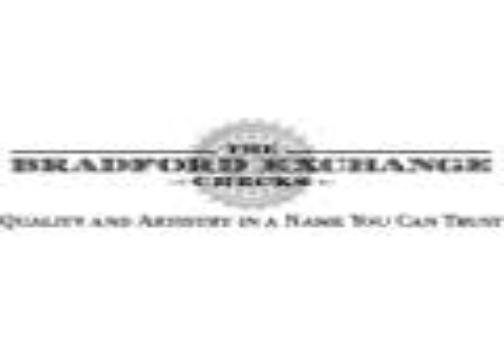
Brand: Bradford Exchange
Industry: Others